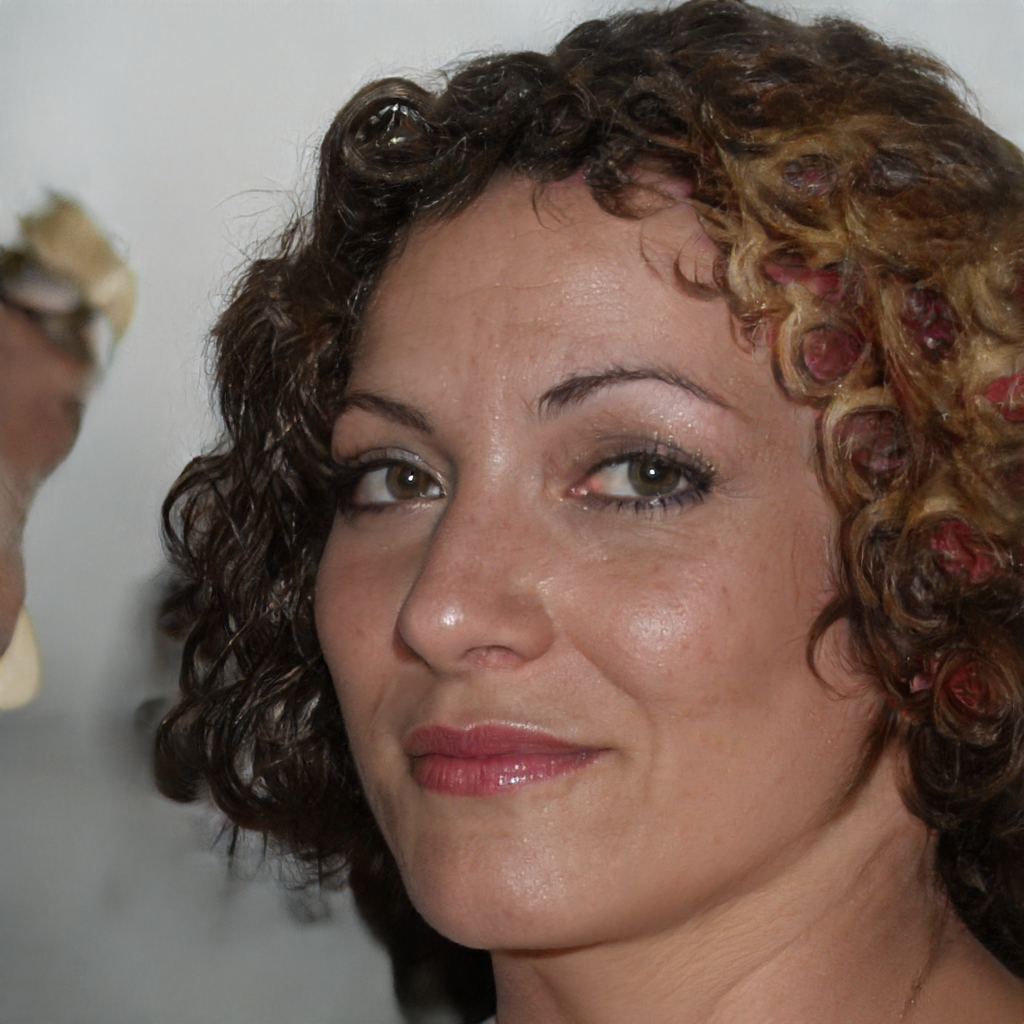
Portrait style: Real Portrait